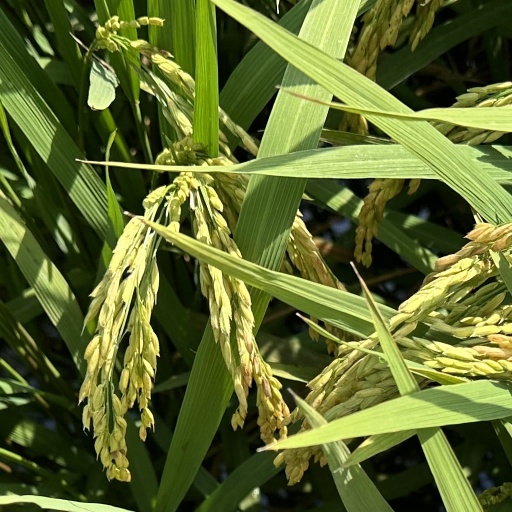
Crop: rice